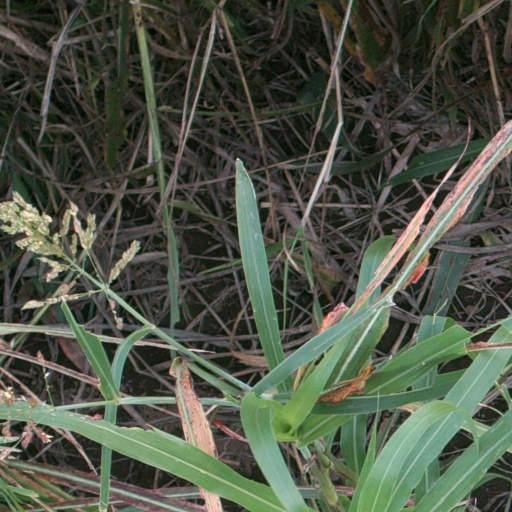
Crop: sorghum